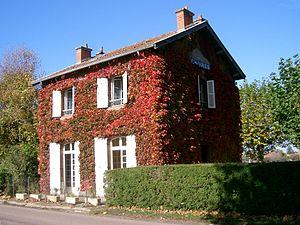
Ancienne gare PLM de Chivres en Côte d'Or (France)
La ligne de Gray à Saint-Jean-de-Losne est une ligne ferroviaire française a écartement standard, qui relie les gares de Gray et de Saint-Jean-de-Losne. Elle constitue un tronçon long d'environ cinquante-six kilomètres de l'ancienne ligne de Gray à Chalon-sur-Saône, l'ensemble du parcours totalisant alors environ cent sept kilomètres. En 2010, seul le segment de ligne, long d'environ trente deux kilomètres, qui relie la gare de Villers-les-Pots située sur la ligne de Dijon-Ville à Vallorbe, à la gare de Gray, est ouvert au trafic fret.
Chivres est une commune française située dans le canton de Brazey-en-Plaine du département de la Côte-d'Or, en région Bourgogne-Franche-Comté.
La Compagnie des chemins de fer de Paris à Lyon et à la Méditerranée, communément désignée sous le nom de Paris-Lyon-Méditerranée ou son sigle PLM, est l'une des plus importantes compagnies ferroviaires privées françaises entre sa création en 1857 et sa nationalisation en 1938, lors de la création de la SNCF.
La ligne de Seurre à Chalon-sur-Saône est une ancienne ligne ferroviaire française, qui reliait les gares de Seurre dans le département de la Côte-d'Or et de Chalon-sur-Saône dans le département de Saône-et-Loire. Elle a été mise en service le 12 juillet 1887.